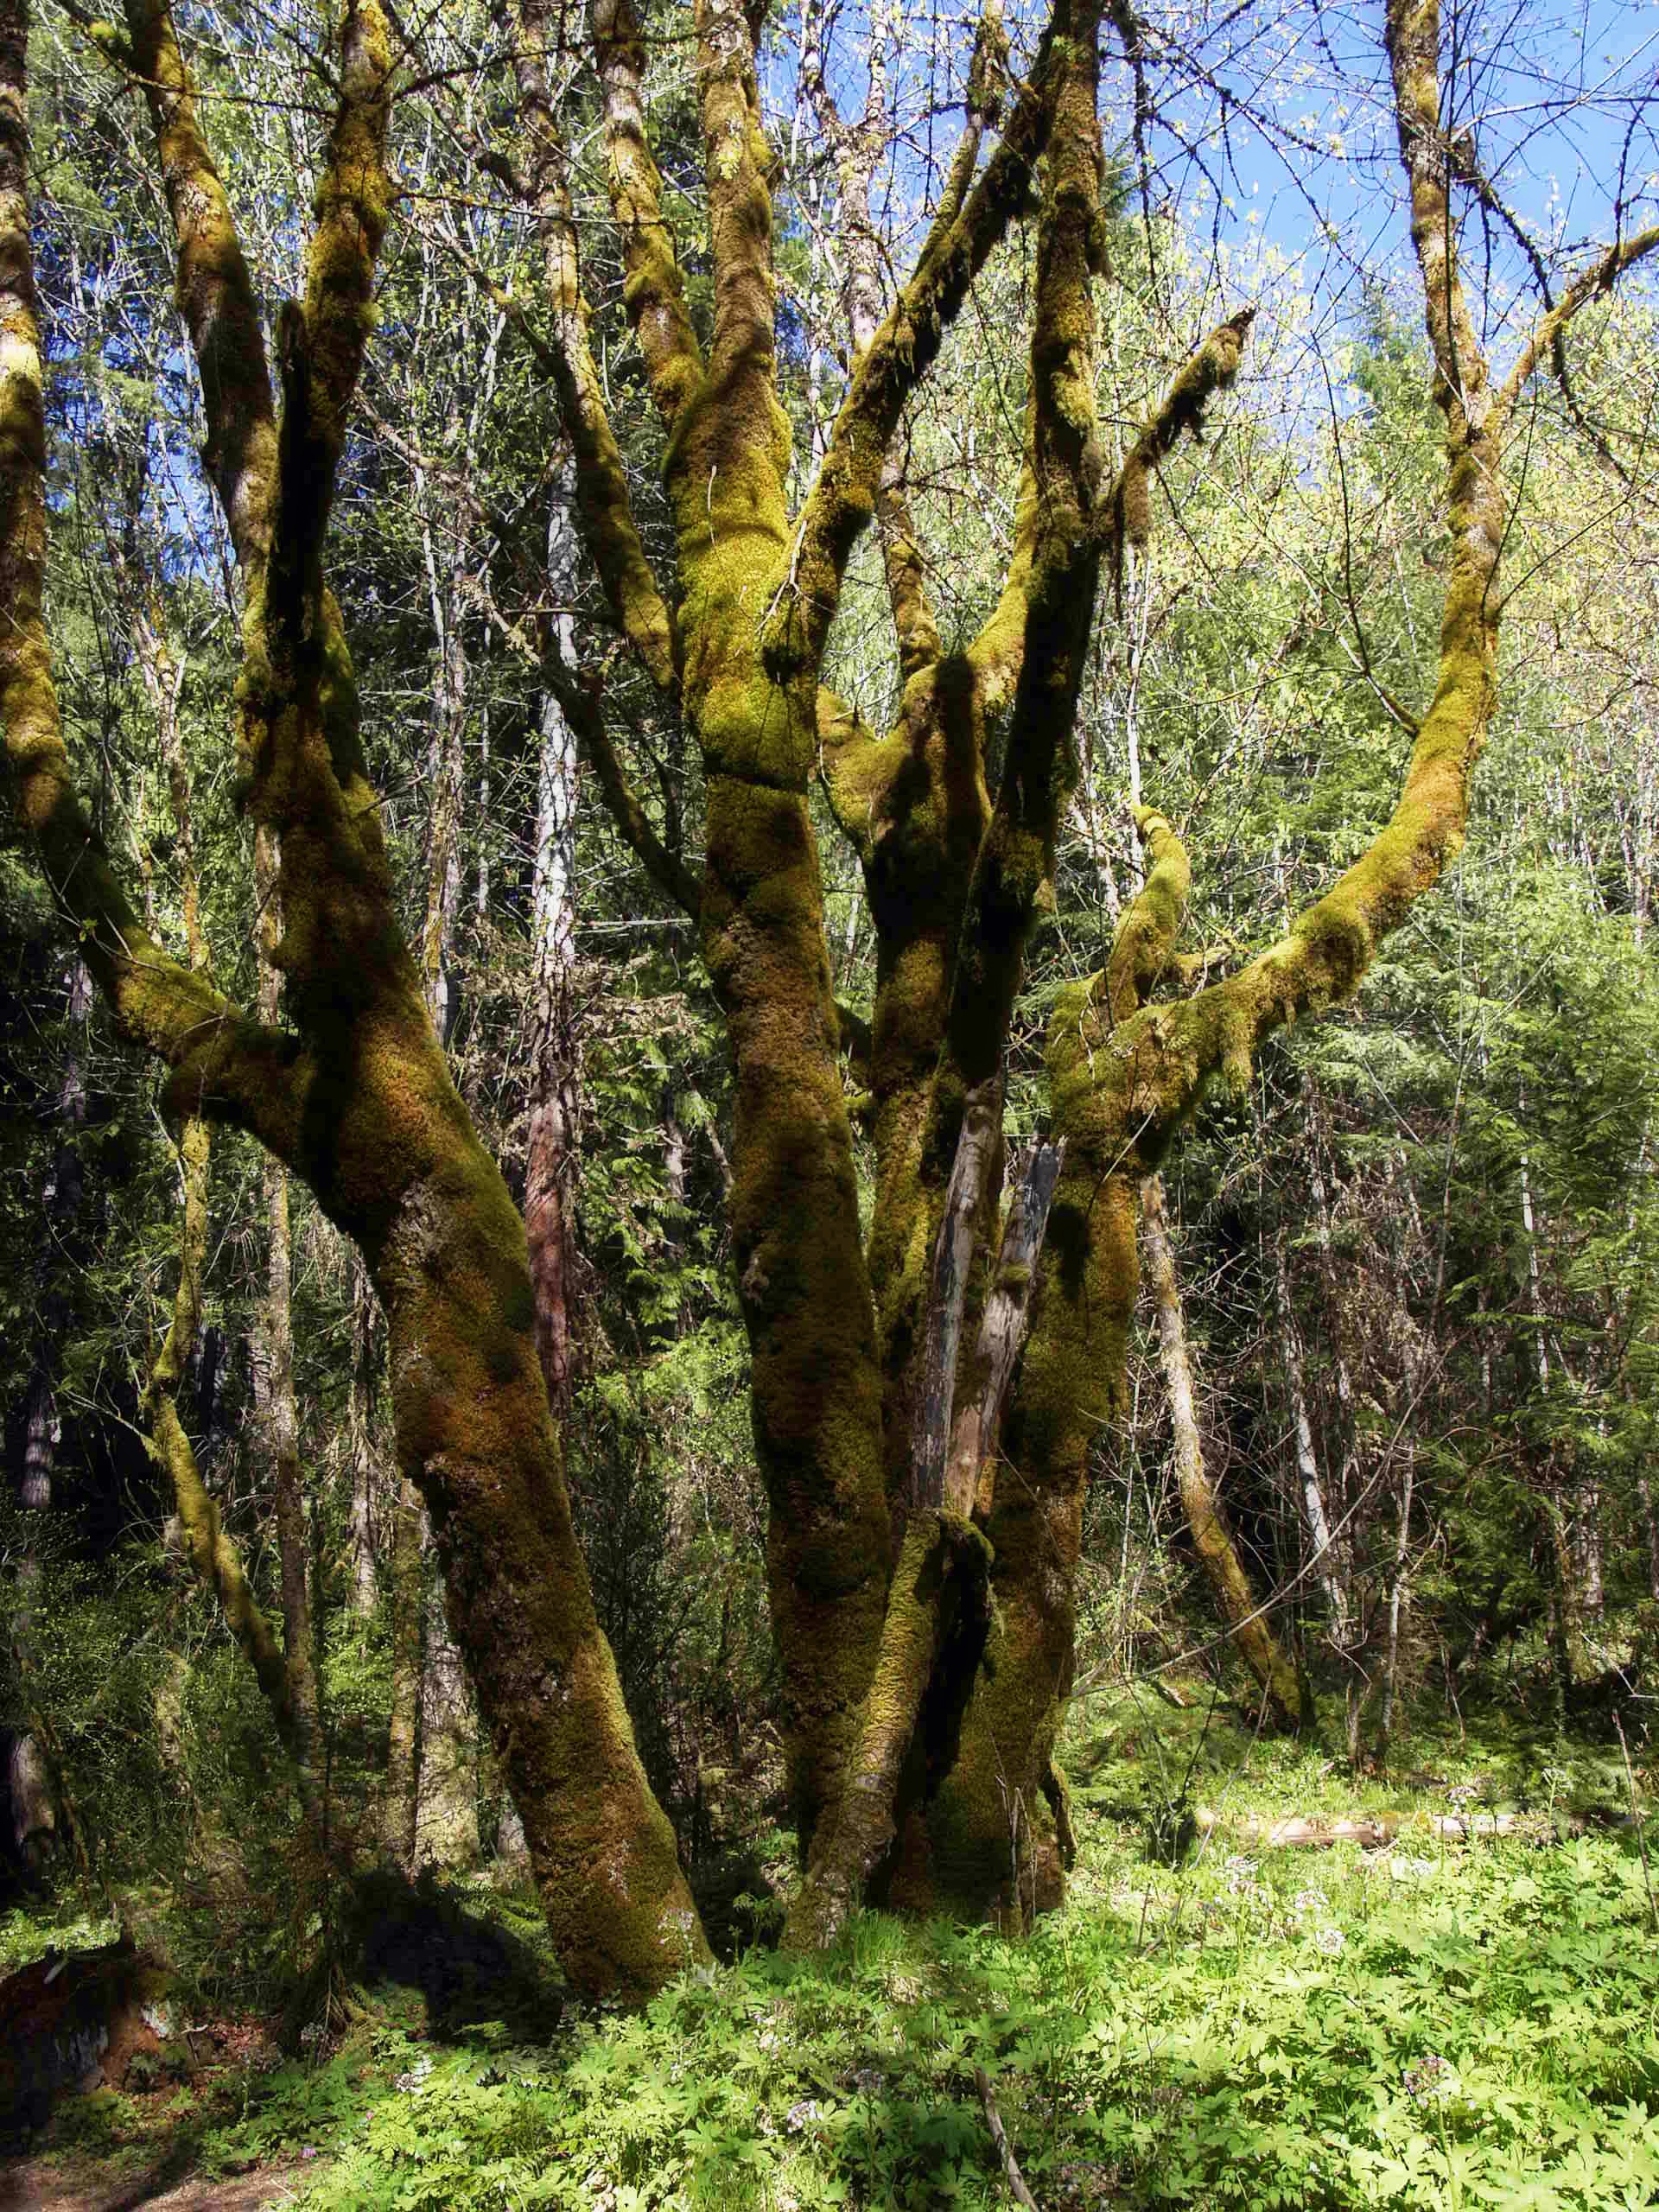
tree, nature, forest, branch, plant, sunlight, leaf, flower, trunk, moss, environment, foliage, green, natural, autumn, ecology, trees, woods, sunny, spruce, rainforest, deciduous, grove, woodland, habitat, larch, ecosystem, flowering plant, biome, old growth forest, natural environment, woody plant, temperate broadleaf and mixed forest, temperate coniferous forest, land plant